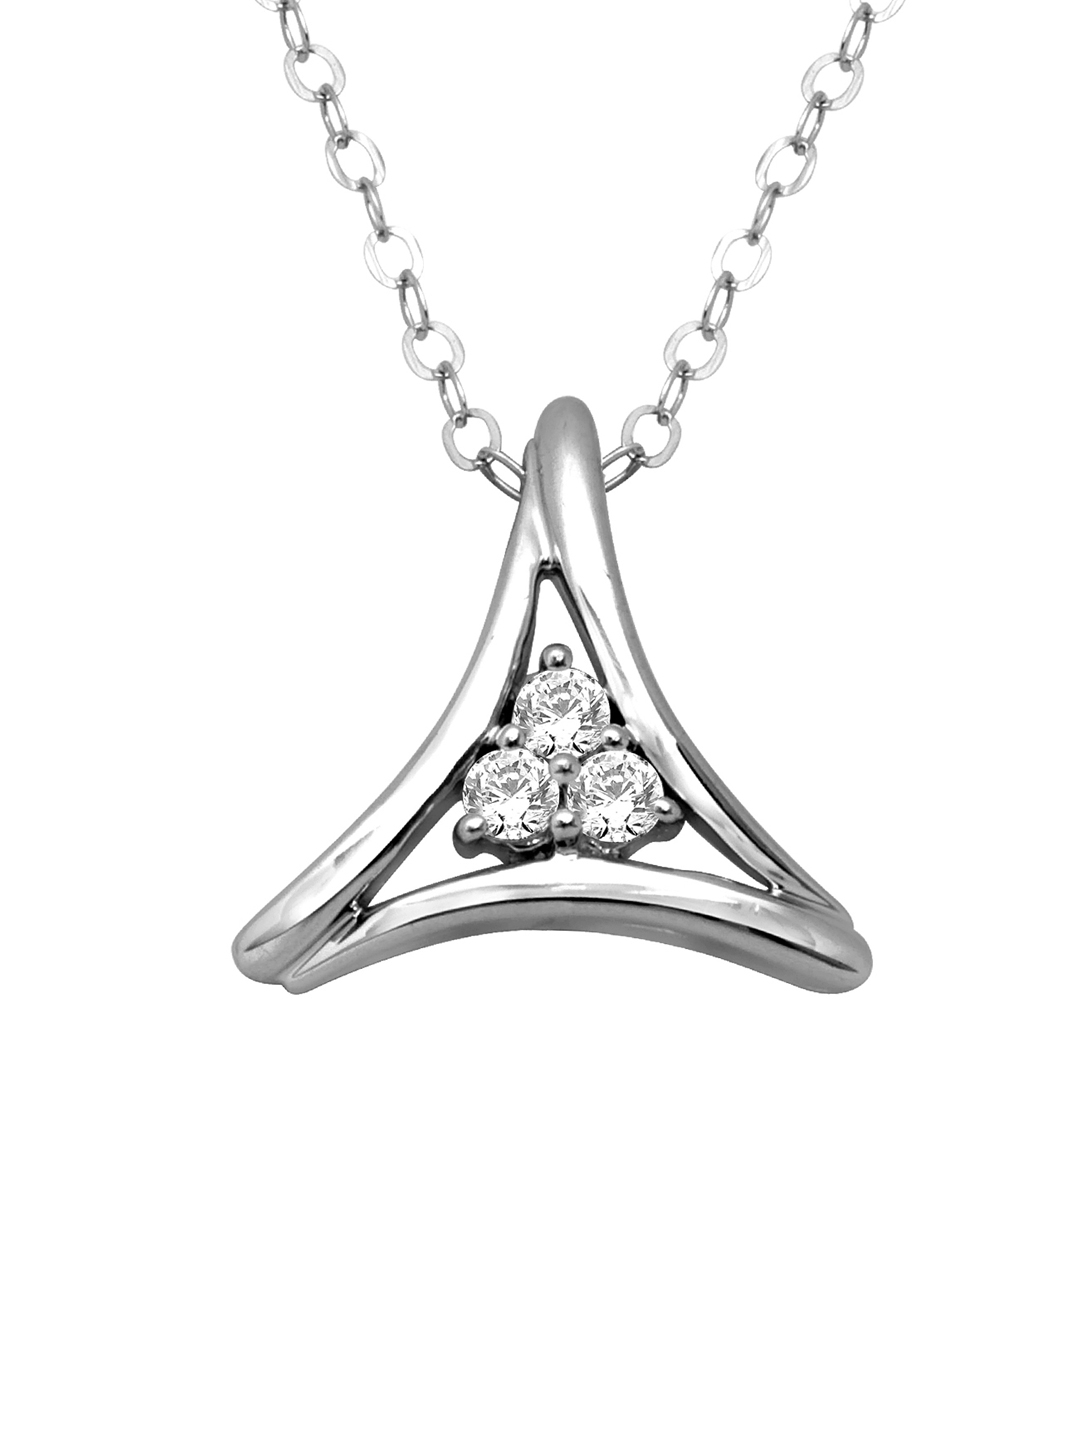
Lucera Women Silver Pendant with Chain
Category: Accessories / Jewellery / Pendant
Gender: Women
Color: Silver
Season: Summer 2012
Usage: Casual